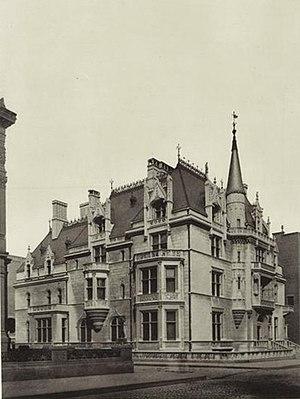
Formant la transition entre l'art gothique et la Première Renaissance, le style Louis XII est le résultat des guerres d'Italie de Charles VIII et de Louis XII mettant alors la France en rapport direct avec la Renaissance artistique italienne. D'une façon générale, la structure reste française, seul le décor change et devient italien.